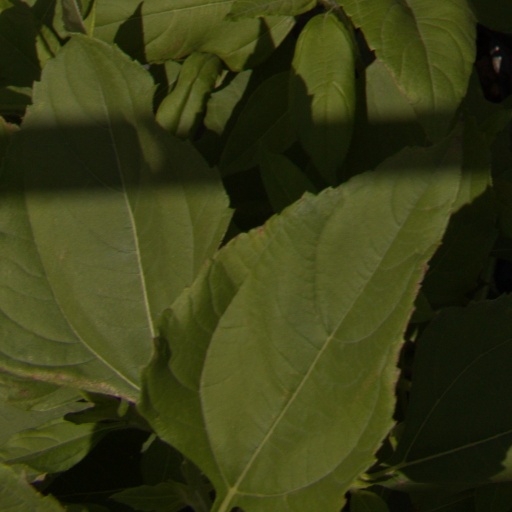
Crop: Jerusalem artichoke